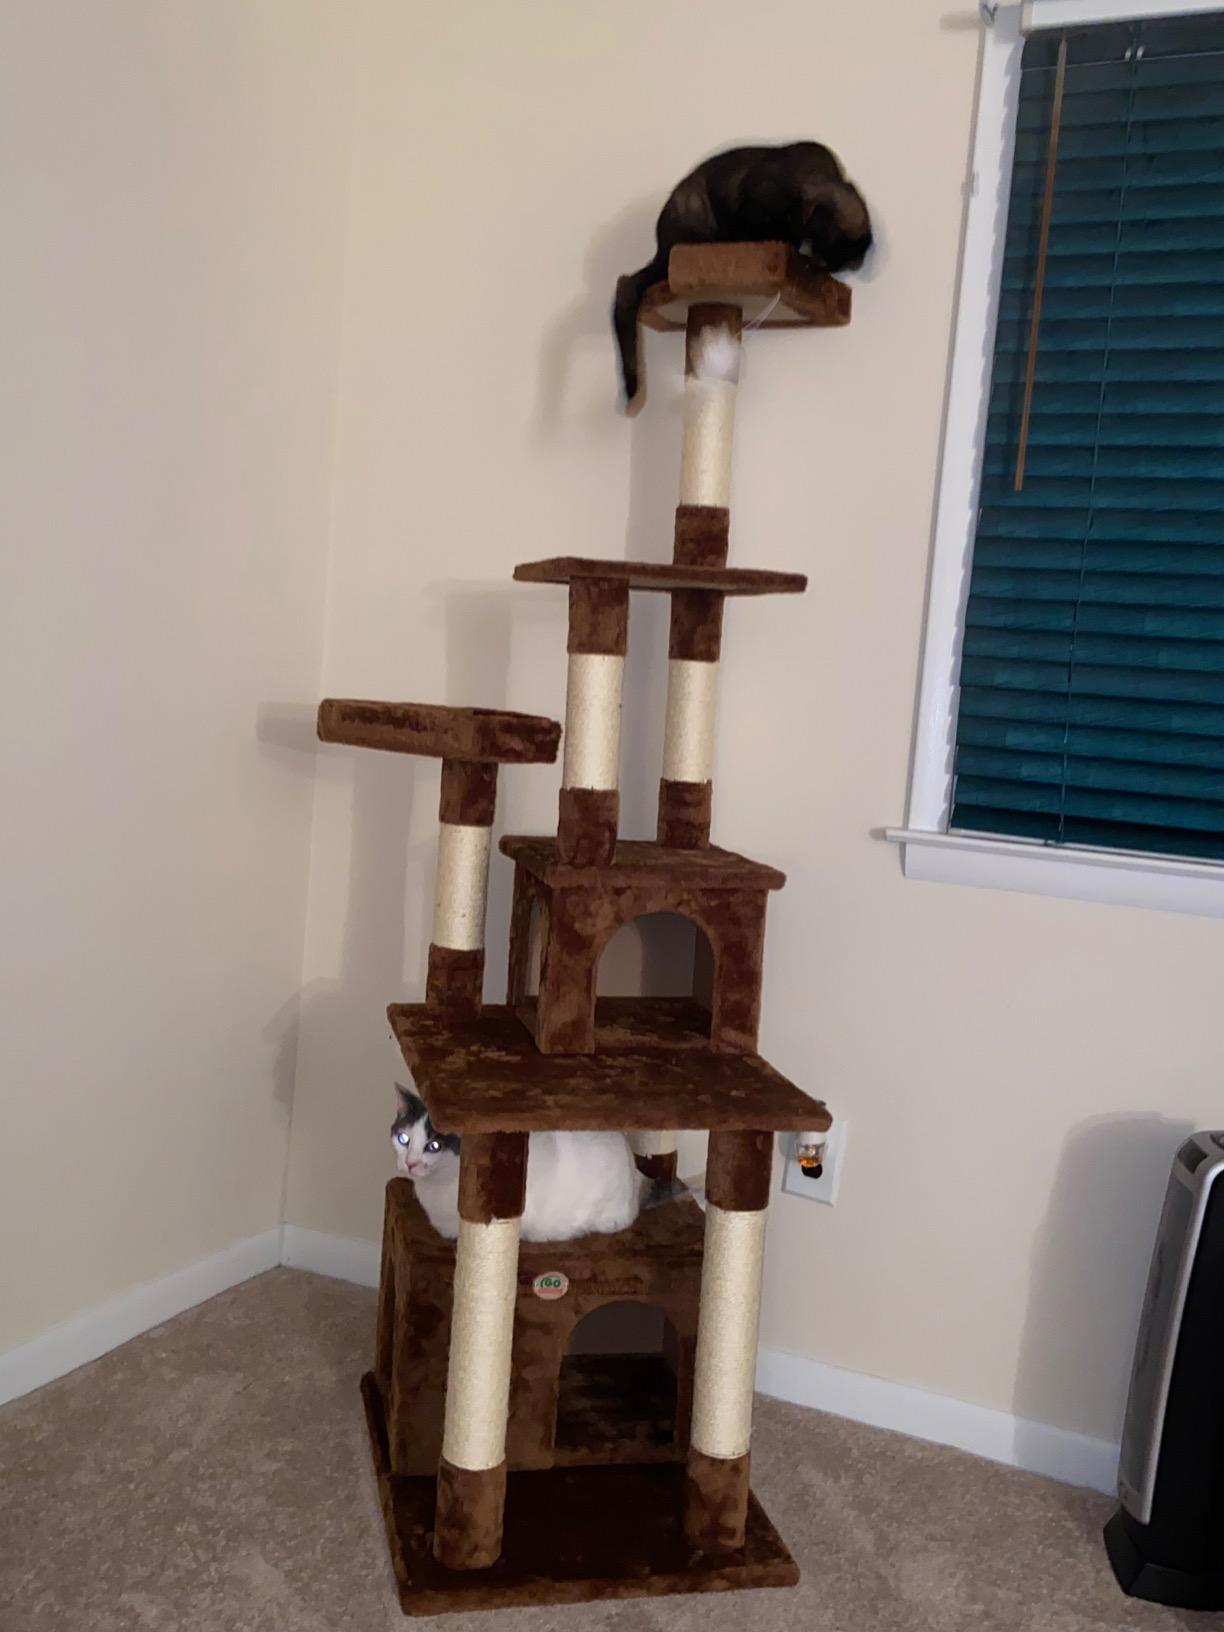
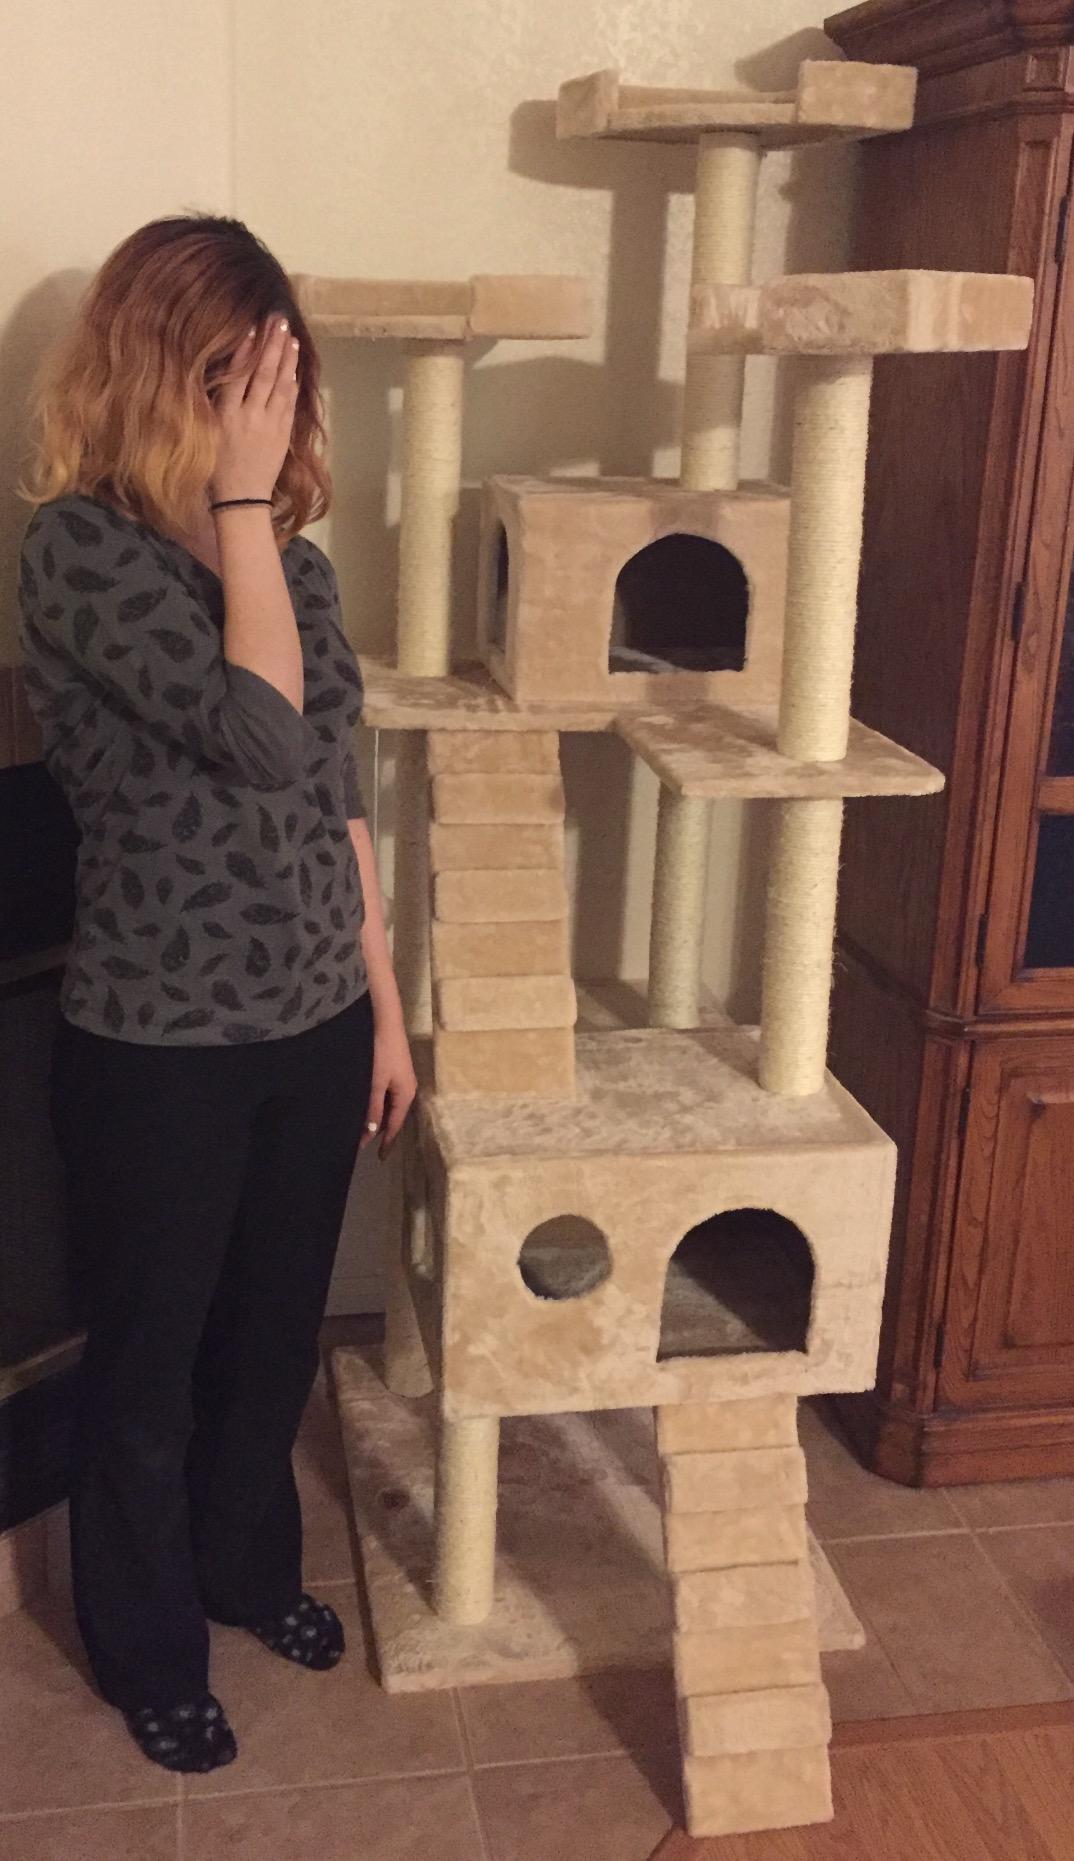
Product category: items_cat tree
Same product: no